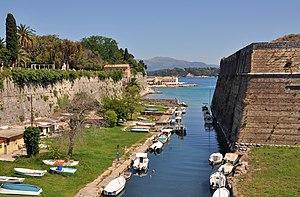
Corfou-ville (Corfou, Grèce): l'ancien fort